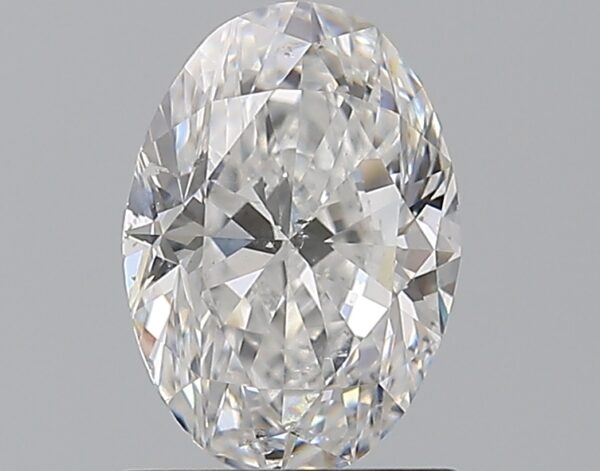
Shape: oval
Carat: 1.01
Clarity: SI1
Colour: D
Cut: EX
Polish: EX
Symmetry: VG
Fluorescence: N
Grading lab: GIA
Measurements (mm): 7.74 x 5.47 x 3.5